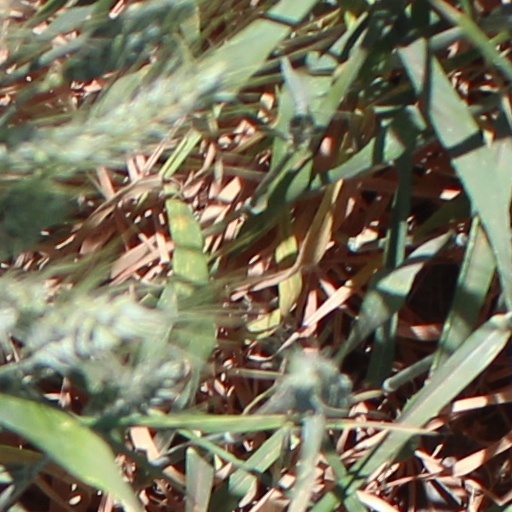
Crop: wheat